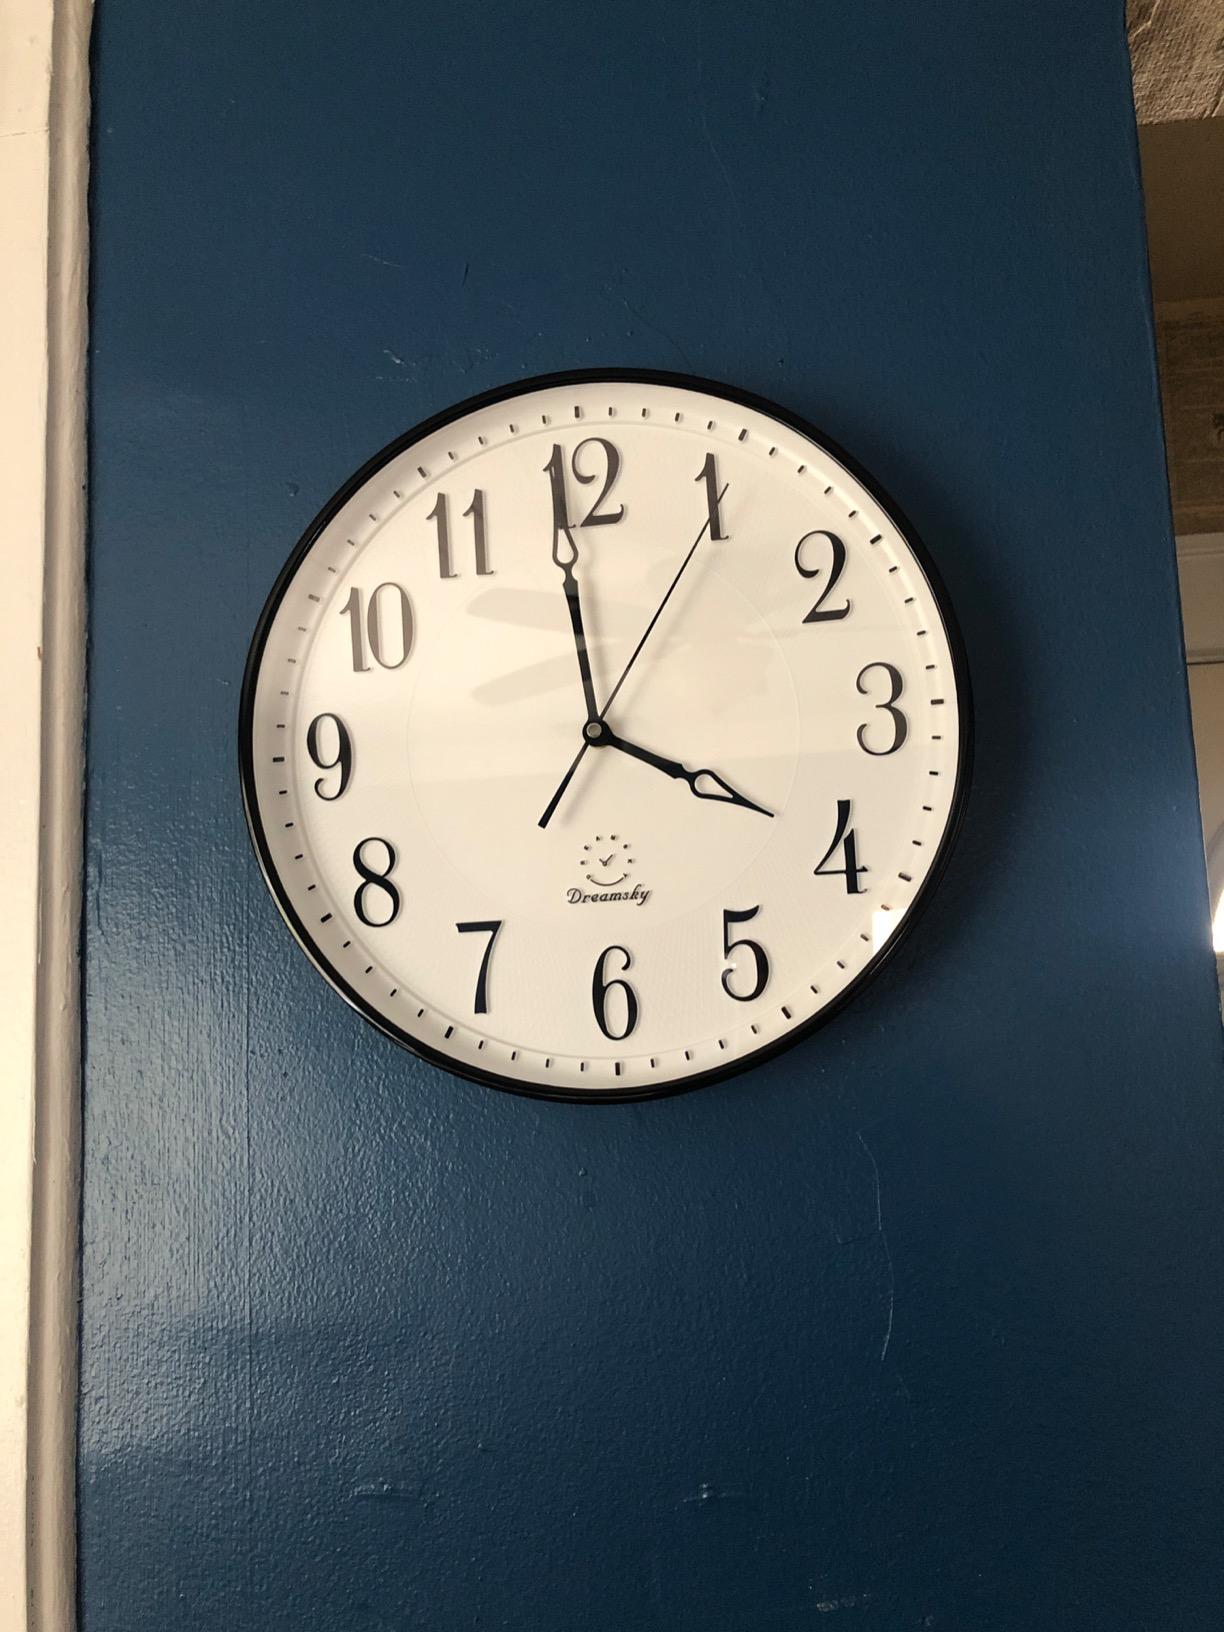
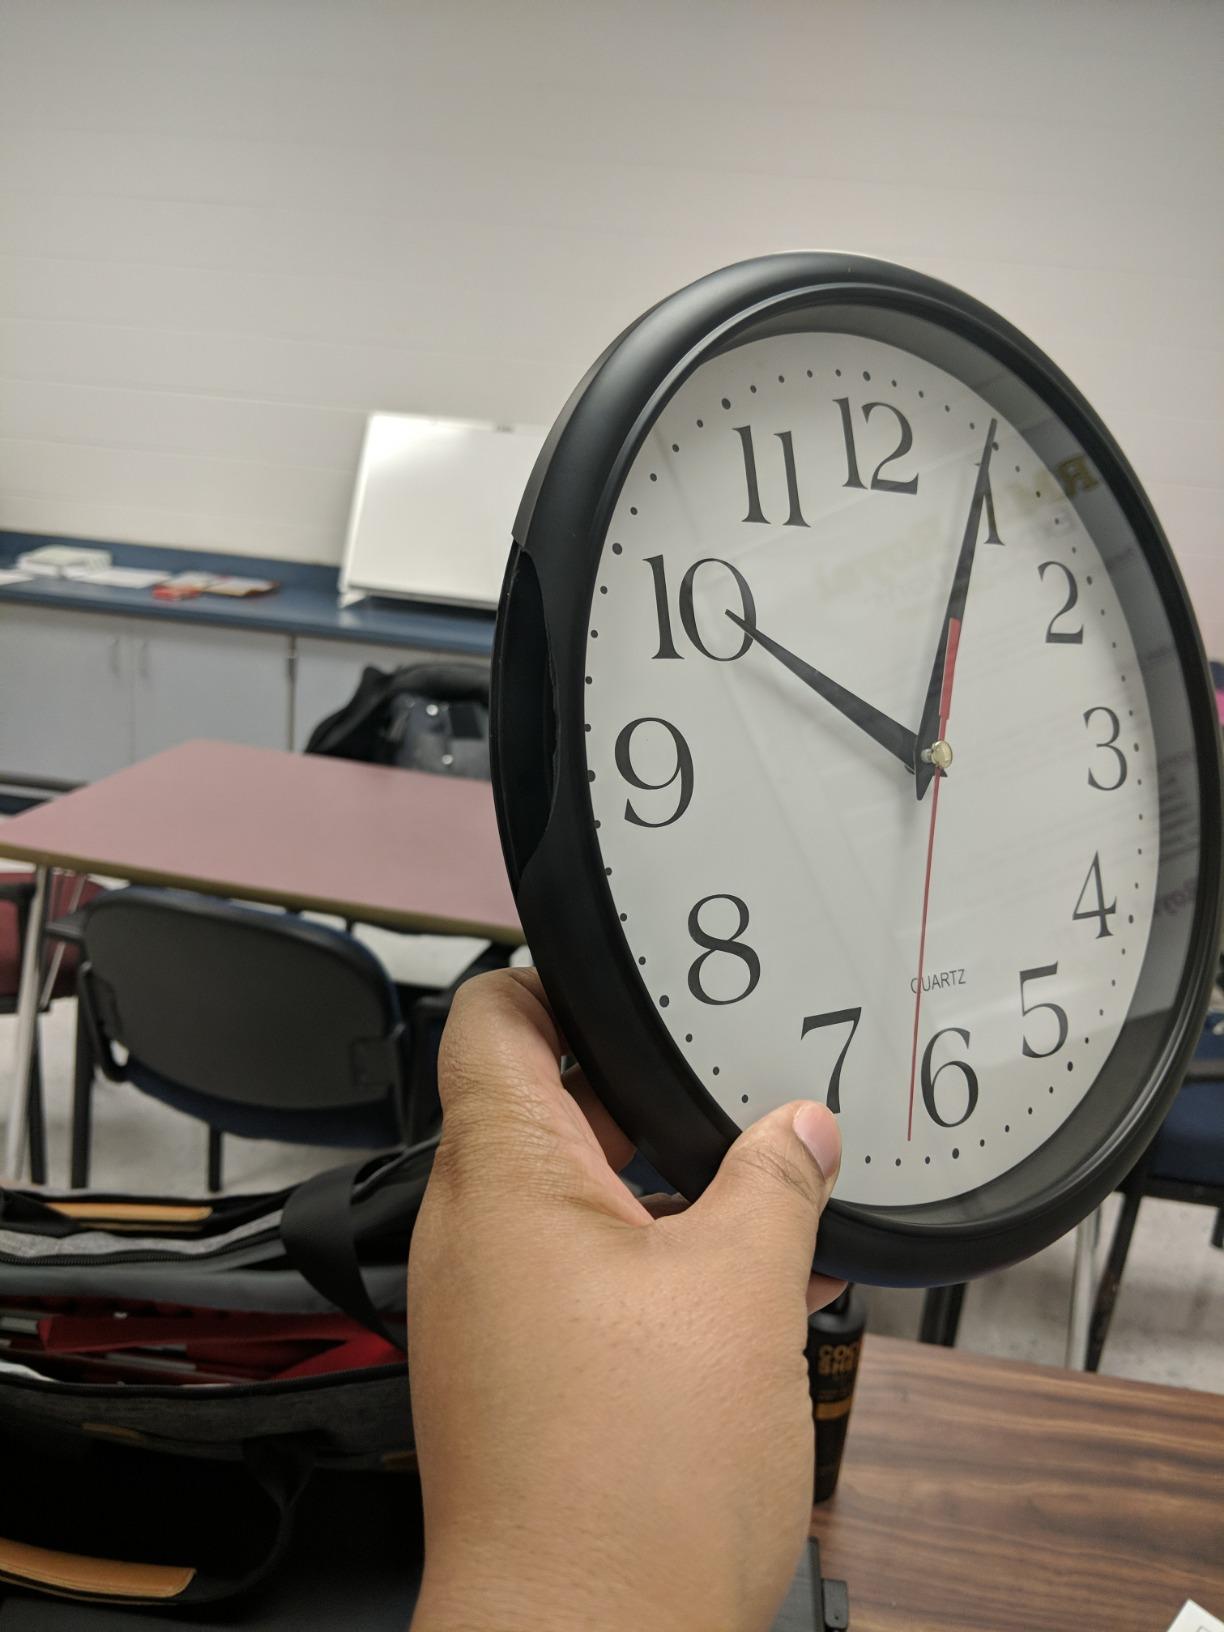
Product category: clock
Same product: no